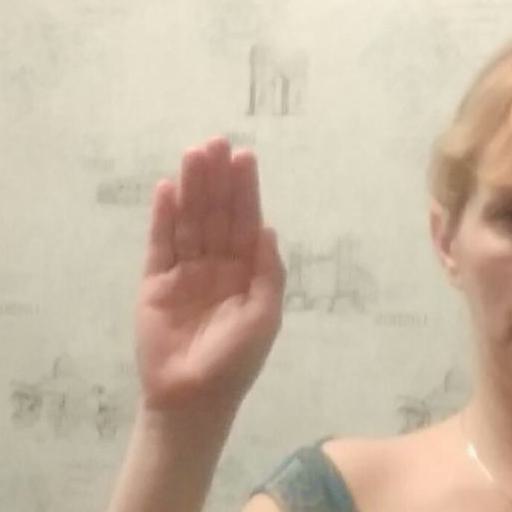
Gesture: stop